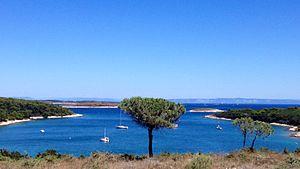
kamenjak mali portic
Le cap Kamenjak est un cap situé à l’extrême Sud de la péninsule istrienne, en Croatie. Mais on appelle Rt Kamenjak tout le Bas-Kamenjak, presqu'île d'environ 400 hectares à la pointe Sud de la péninsule istrienne, au bord de la mer Adriatique dans la municipalité de Medulin, à côté de la localité Premantura.